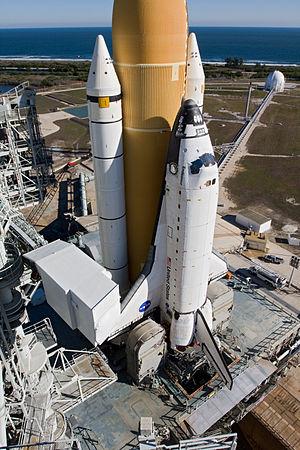
STS-130 est une mission de la navette spatiale américaine Endeavour à destination de la station spatiale internationale. Le lancement a eu lieu le 8 février 2010 à 9h14 UTC. Ses objectifs principaux sont le transport du module Tranquility et la coupole d'observation Cupola et l'assemblage de ceux-ci.